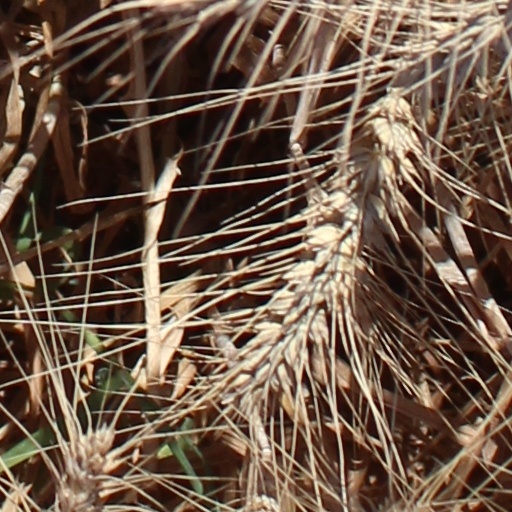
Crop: wheat